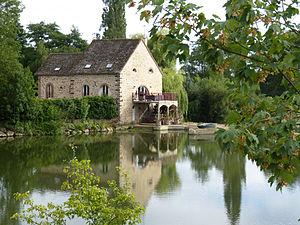
Sarthe - Souillé - Moulin à eau
Souillé est une commune de France, située dans le département de la Sarthe dans la région Pays de la Loire, peuplée de 690 habitants.